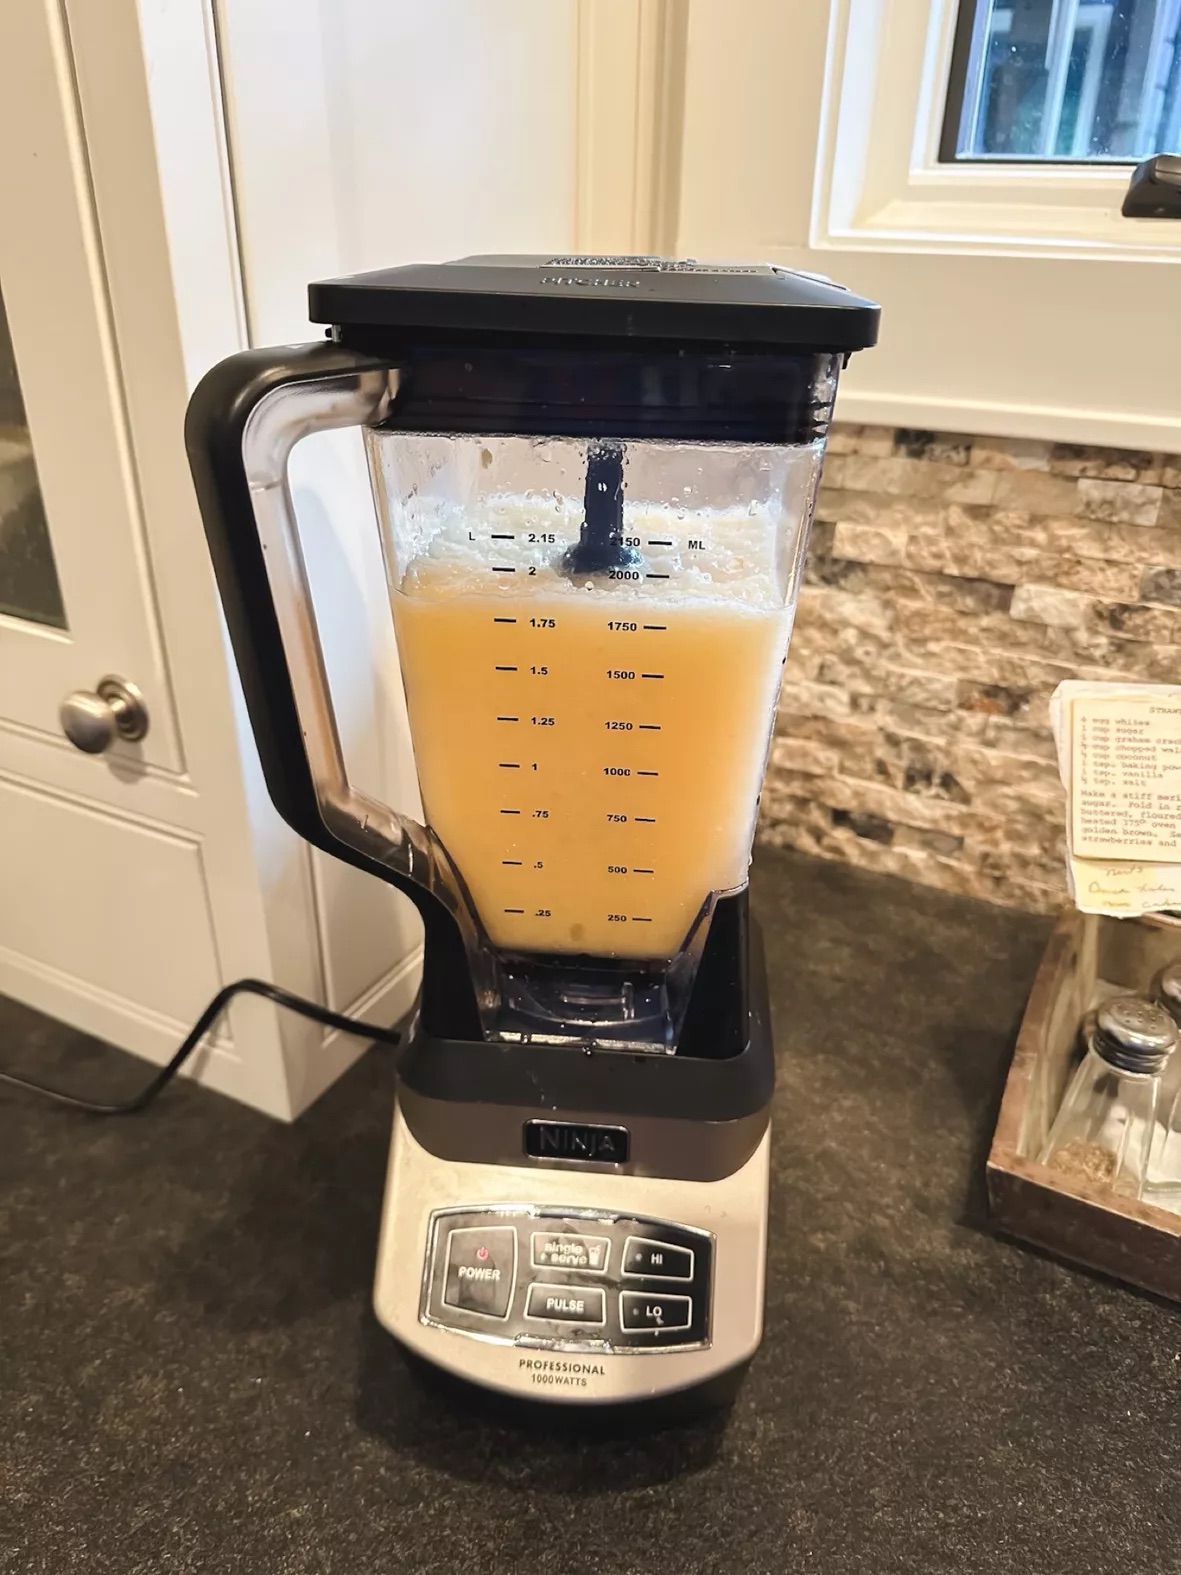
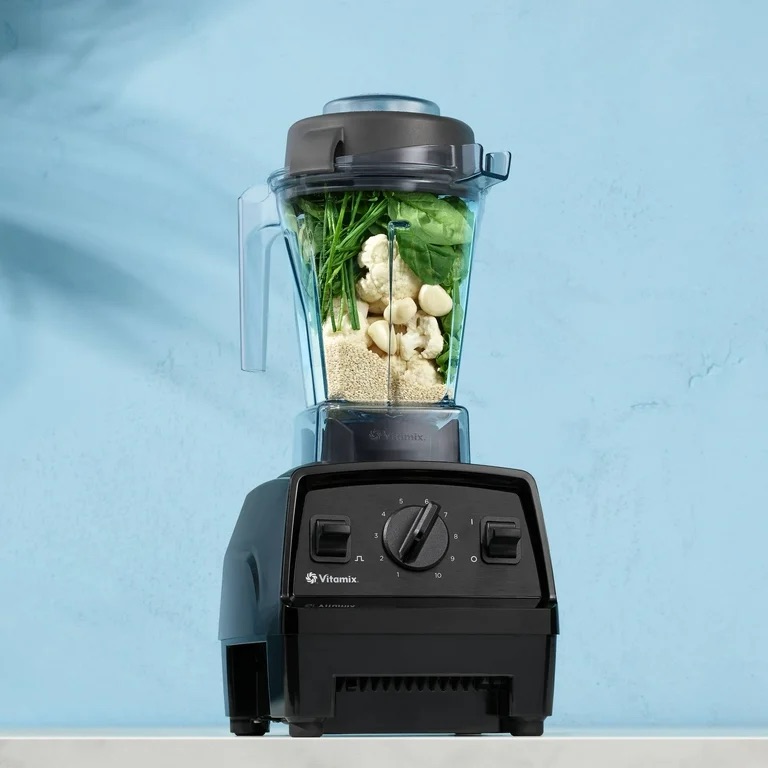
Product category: items_blender
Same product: no